Sir Charles Palmer, 1st Baronet

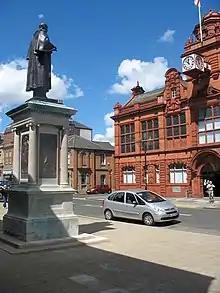
Statue of Charles Palmer, opposite the Jarrow Town Hall

About 1850 the question of coal-transport to the London market became a serious question for north country colliery proprietors. Palmer therefore built, largely according to his own plans, the , the first iron screw collier, and several other steam-colliers, in a yard established by him at Jarrow, then a small Tyneside village.